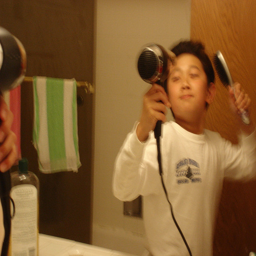
A young boy holding a blow dryer and a hair brush.
A boy is playing around with a blow dryer and a brush.
Boy in a white shirt blow-drying his hair.
Asian boy styling hair with hair dryer and brush.
There is a person that is blow drying there hair